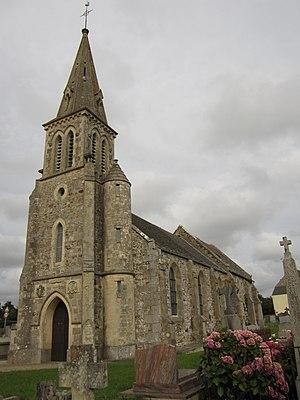
Église Saint-Pierre d'fr:Helleville
Helleville est une commune française, située dans le département de la Manche en région Normandie, peuplée de 525 habitants.